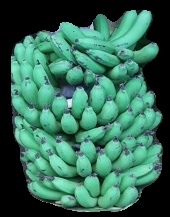
Variety: pachbale
Grade: grade1